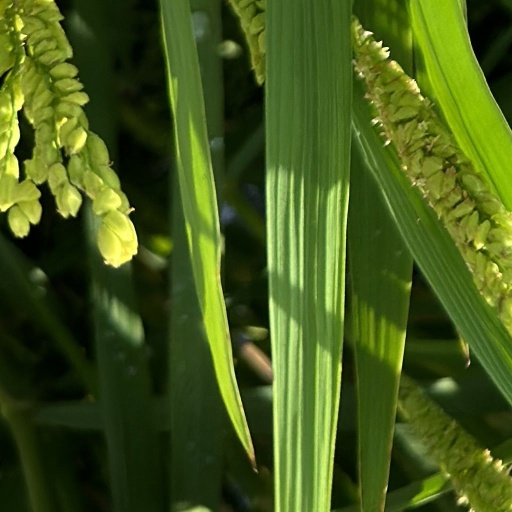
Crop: rice